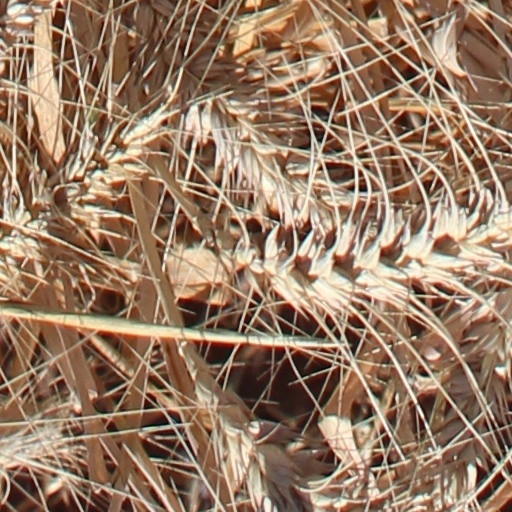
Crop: wheat